Romanian Communist Party

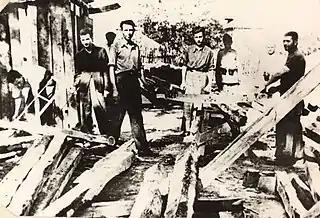
Political prisoners of the Ion Antonescu regime, photographed in Târgu Jiu camp in 1943 (Nicolae Ceaușescu, future leader of Communist Romania, is second from left)

In 1940, Romania had to cede Bessarabia and Northern Bukovina to the Soviet Union and Southern Dobruja to Bulgaria ("see Soviet occupation of Bessarabia, Treaty of Craiova"); in contrast with the general mood, the PCdR welcomed both gestures along the lines of its earlier activism. Official history, after ca. 1950, stated that the PCdR protested Northern Transylvania's cession to Hungary later in the same year (the Second Vienna Arbitration), but evidence is inconclusive (party documents attesting the policy are dated after Nazi Germany's invasion of the Soviet Union). As the border changes sparked a political crisis leading to an Iron Guard takeover—the National Legionary State—the interior wing's confusion intensified: the upper echelon faced investigation from Georgi Dimitrov (as well as other Comintern officials) on charges of "Trotskyism", and, since the FRN had crumbled, several low-ranking party officials actually began collaborating with the new regime. At around the same time, a small section of the exterior wing remained active in France, where it eventually joined the Resistance to German occupation—it included Gheorghe Gaston Marin and the "Francs-tireurs"' Olga Bancic, Nicolae Cristea and Joseph Boczov.